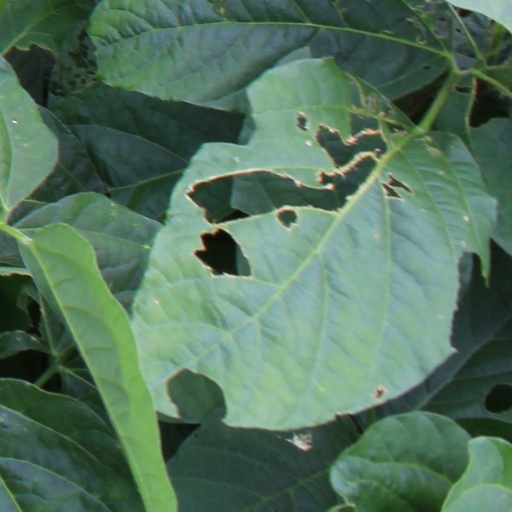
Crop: soybean